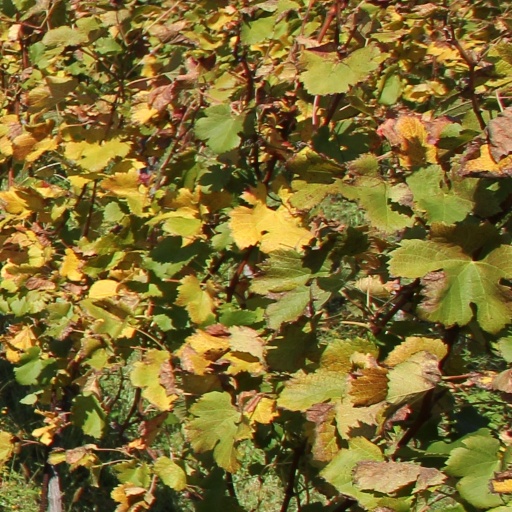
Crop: grape